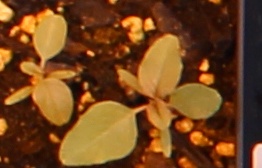
Label: Redroot Pigweed